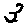
Label: 3